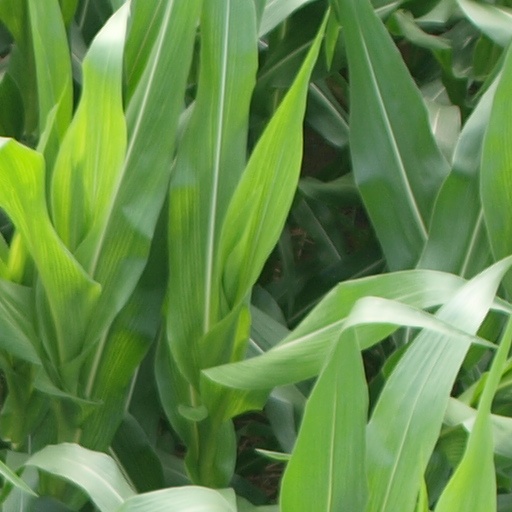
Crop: maize; corn